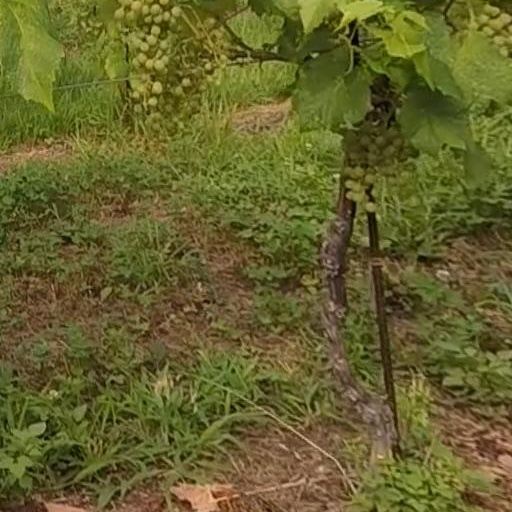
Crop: grape